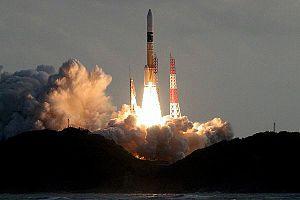
Hayabusa 2 est une mission spatiale de la JAXA, l'agence spatiale japonaise. Lancée le 3 décembre 2014, cette sonde spatiale d'un peu plus de 600 kilogrammes propulsée par quatre moteurs ioniques, a rejoint l'astéroïde Ryugu avant de l'étudier entre juin 2018 et novembre 2019. Au cours de son séjour la sonde spatiale a déposé plusieurs petits engins sur le sol qui ont recueilli des données in situ grâce à plusieurs instruments embarqués. Hayabusa 2 a prélevé à deux reprises des échantillons du sol qui doivent être ramenés sur Terre dans une capsule qui doit se poser en Australie en décembre 2020.